MediaWiki

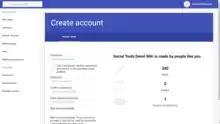
A screenshot of a wiki using MediaWiki with a customized skin

The entire MediaWiki user interface can be edited through the wiki itself by users with the necessary permissions (typically called "administrators"). This is done through a special namespace with the prefix "MediaWiki:", where each page title identifies a particular user interface message. Using an extension, it is also possible for a user to create personal scripts, and to choose whether certain sitewide scripts should apply to them by toggling the appropriate options in the user preferences page.